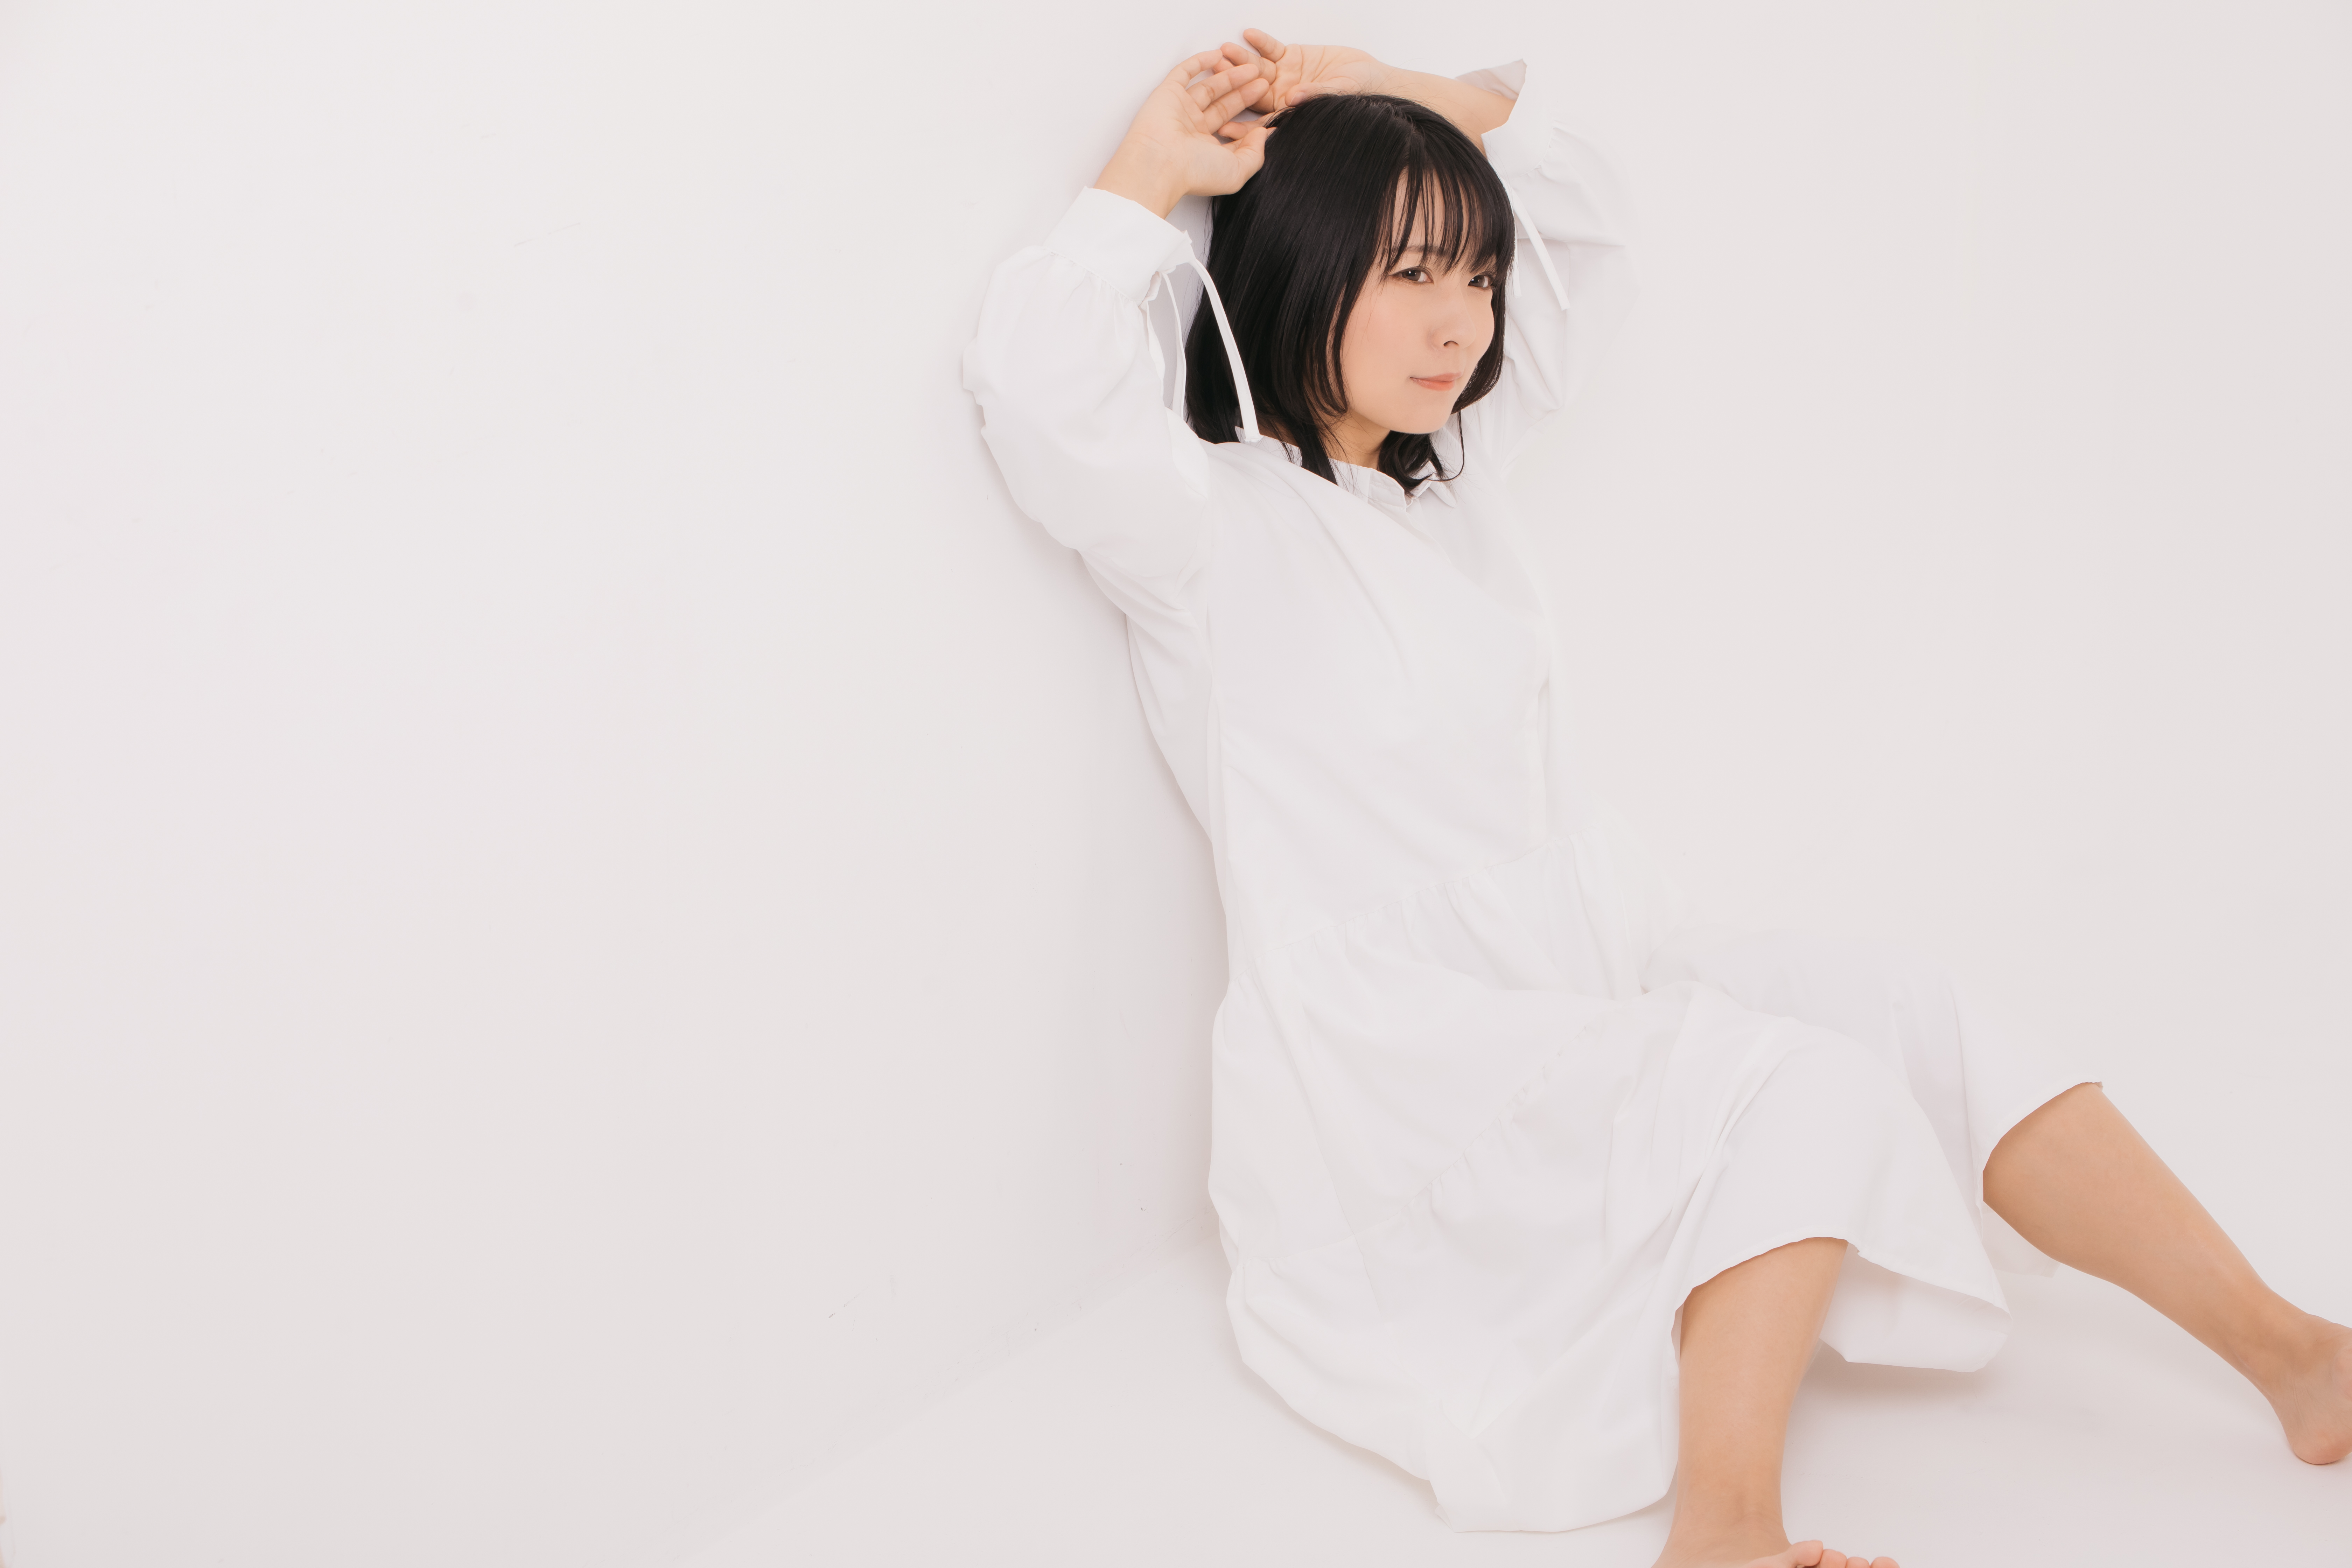
woman, white, skin, leg, shoulder, sitting, neck, joint, arm, sleeve, long hair, barefoot, black hair, elbow, thigh, knee, stomach, photo shoot, nightwear, top